Esalen Institute

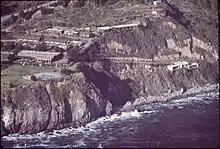
Esalen Institute from the air in May 1972

In 1964, Joan Baez led a workshop entitled "The New Folk Music" which included a free performance. This was the first of seven "Big Sur Folk Festivals" featuring many of the era's music legends. The 1969 concert included musicians who had just come from the Woodstock Festival. This event was featured in a documentary movie, "Celebration at Big Sur", which was released in 1971.